Lysaker Station

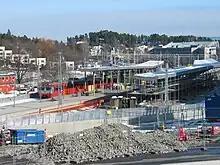
Construction was well underway in March 2009.

Proposals for an upgrade of the Drammen Line to accommodate more trains started in 1991. This resulted in the Asker Line, which was built in two steps between 2005 and 2011. Ahead of the section stage, consisting of the Bærum Tunnel which would allow trains to run directly from Lysaker to Sandvika, Lysaker Station received a full modernization. The upgrades consisted of demolishing the existing station and building a new station with two island platforms. Snøhetta won the architecture competition for the station. The upgrades allowed several advantages: seven minutes shorter travel time west of Oslo combined with better regularity, trains previously turning at Skøyen Station could instead turn at Lysaker and a near doubling of the number of trains running through the West Corridor, allowing eleven more trains per hour.